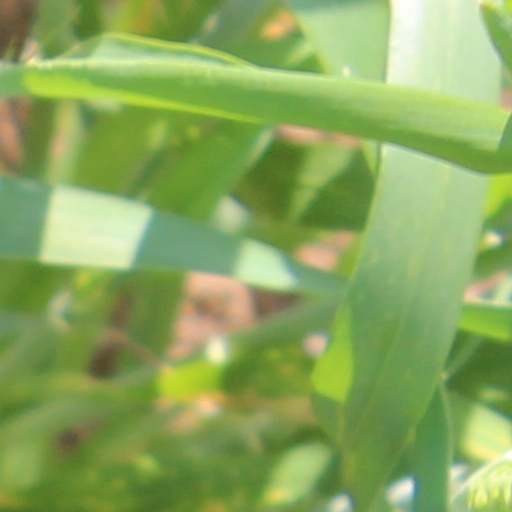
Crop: wheat